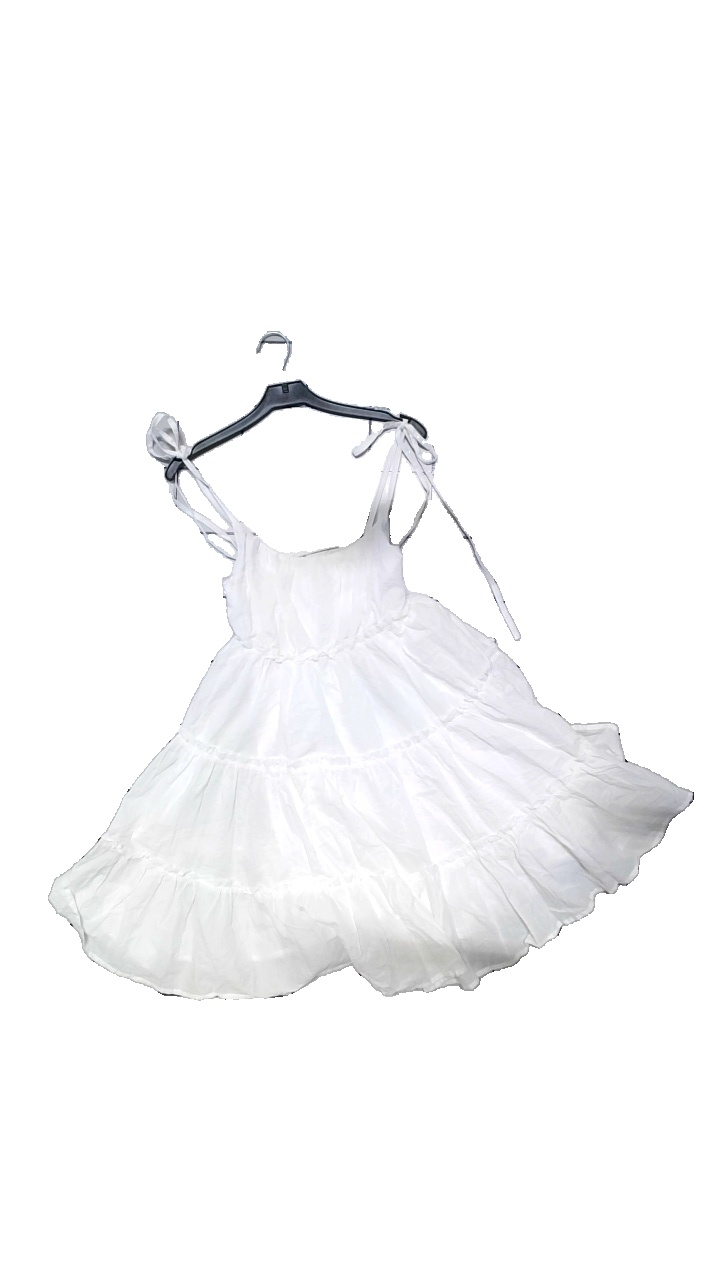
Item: Dress (Ladies)
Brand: Miss Ord
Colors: White
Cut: Loose
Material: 65% polyester, 35%cotton
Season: Summer
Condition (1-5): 5
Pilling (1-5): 5
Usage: Reuse
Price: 50-100